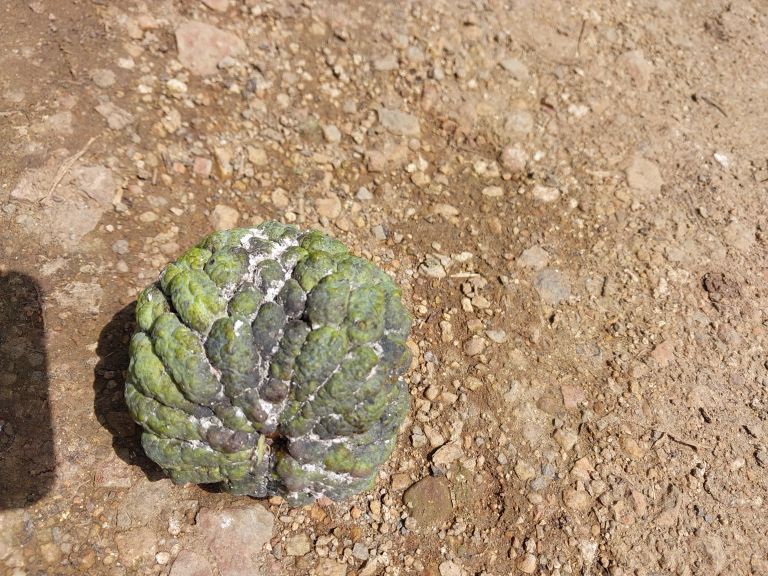
Disease label: Blank Canker